Ivan Balakirev

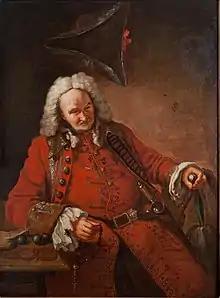

Ivan Aleksandrovich Balakirev (1699–1763) was a court jester to Peter I of Russia.